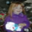
Label: girl